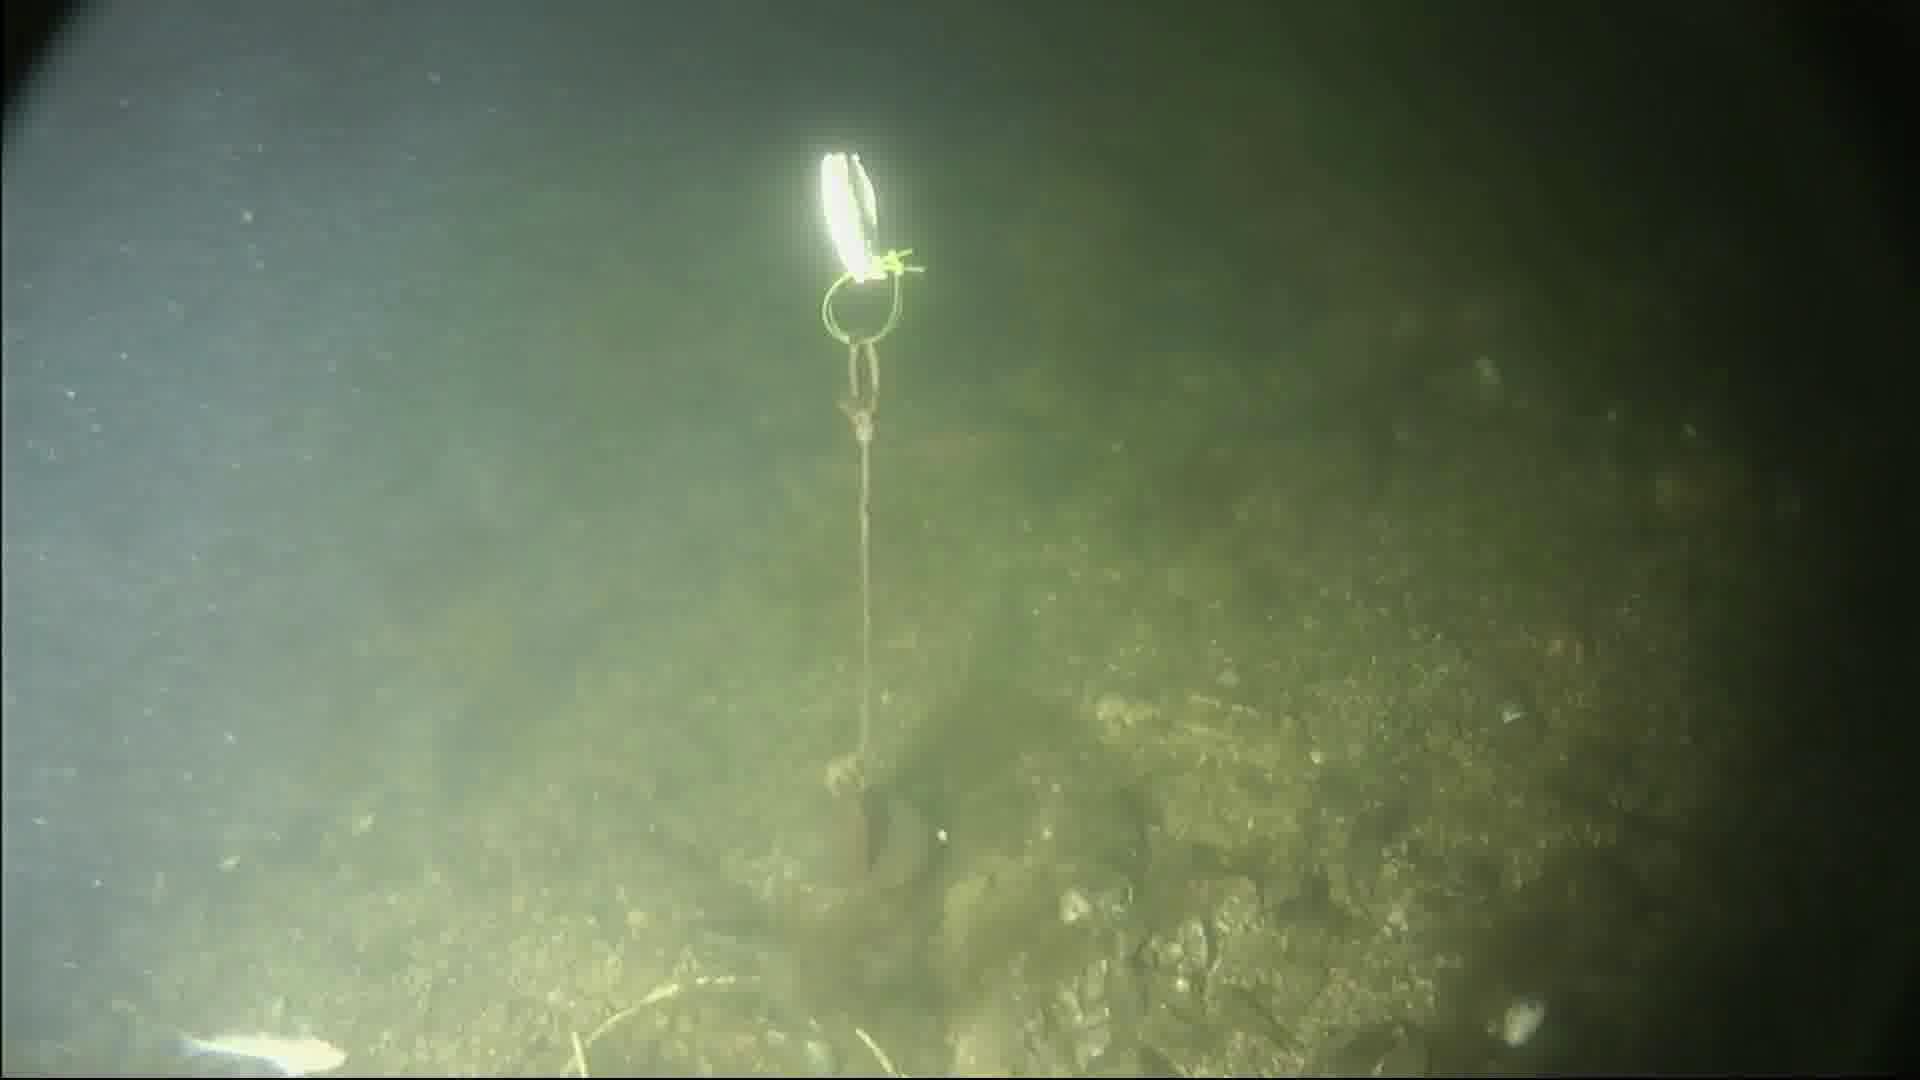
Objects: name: small_fish